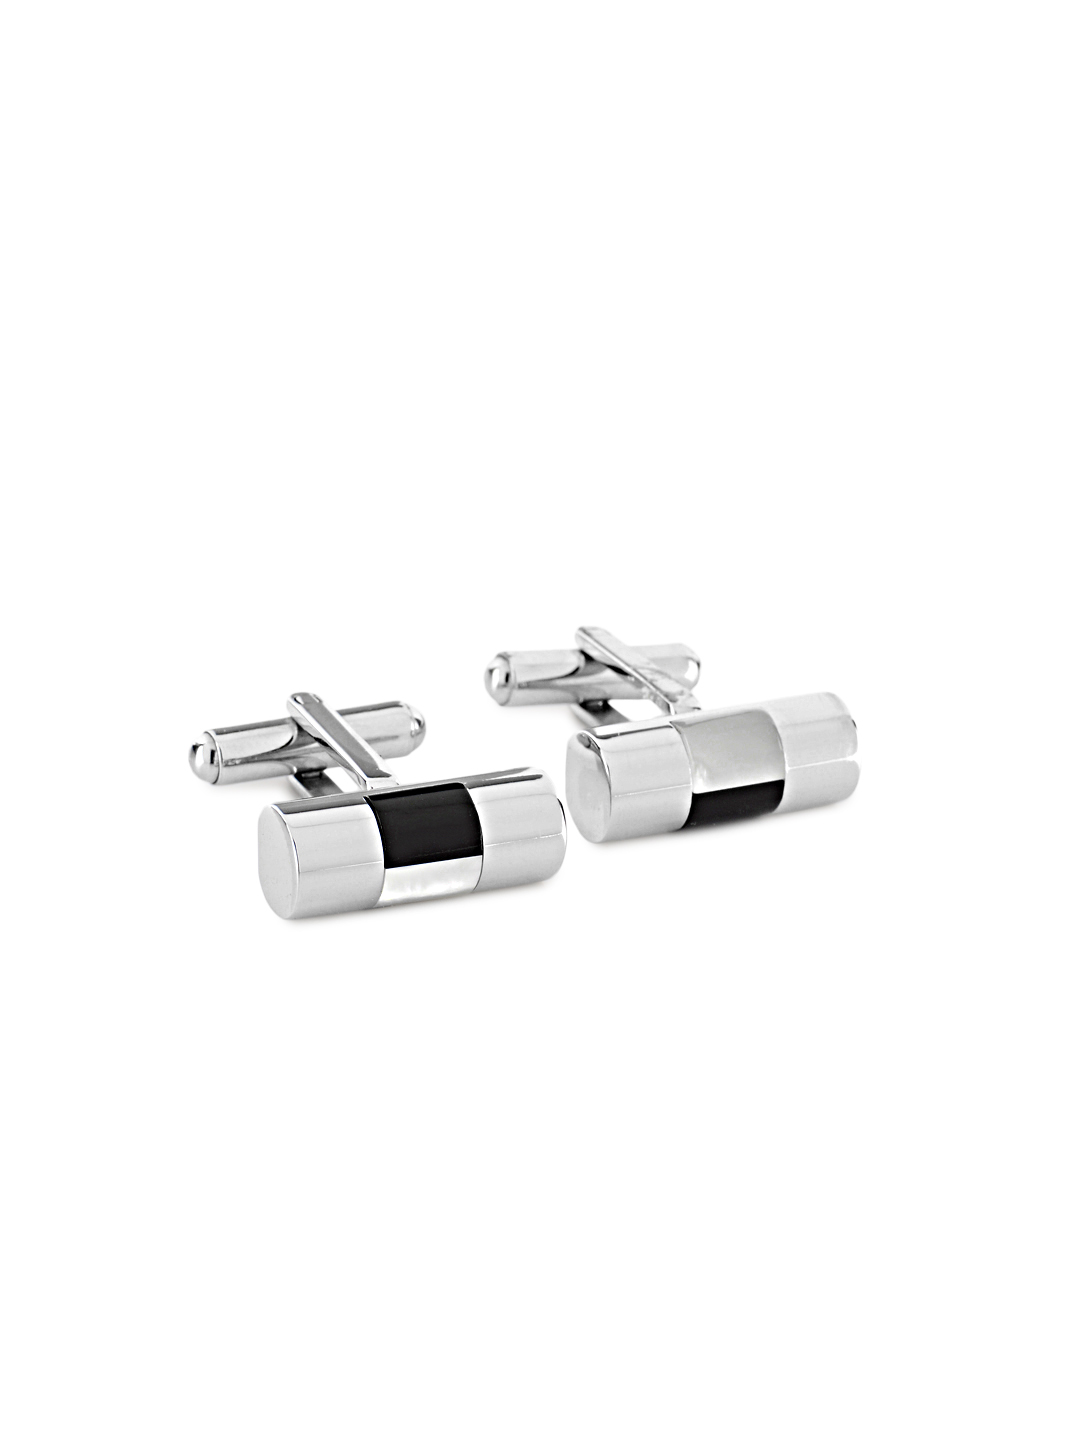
Revv Men Black and White Cufflinks
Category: Accessories / Cufflinks / Cufflinks
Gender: Men
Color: Steel
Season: Summer 2012
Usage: Casual